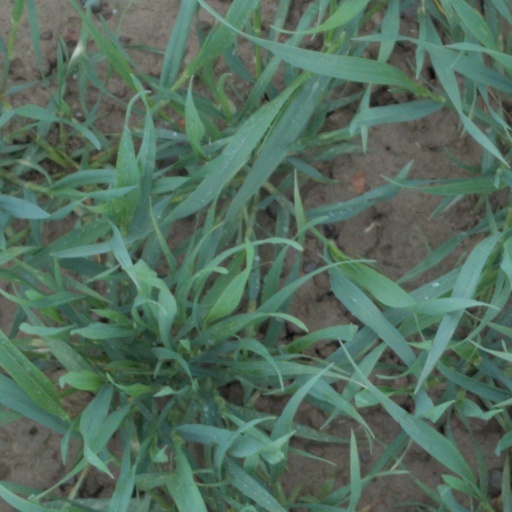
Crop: wheat